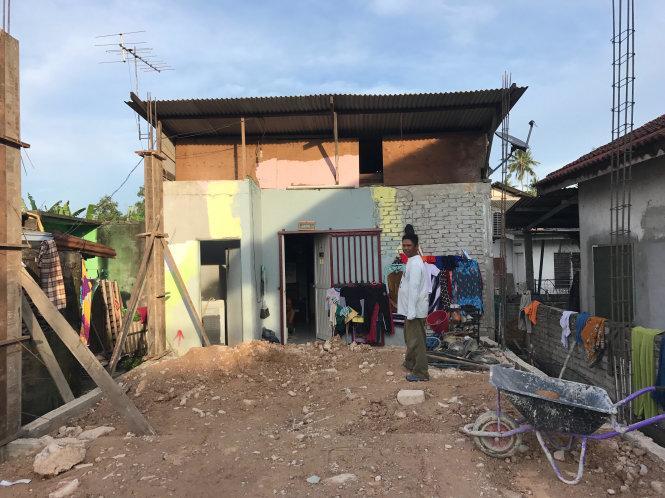
ở trước ngôi nhà có sự xuất hiện của một người đàn ông